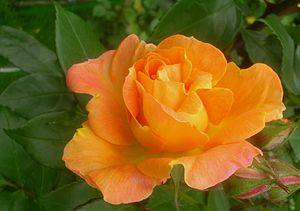
'Rumba' est un cultivar de rosier floribunda obtenu au Danemark en 1958 et commercialisé en 1960 par la maison Poulsen. Il doit son nom à la danse cubaine, la rumba.
La société Poulsen Roser ApS est une maison de négoce familiale spécialisée dans l'horticulture au Danemark. Elle a été fondée en 1878 par un pionnier de la culture des roses, Dorus Theus Poulsen, dont les descendants y travaillent toujours aujourd'hui. Elle se dédie particulièrement à la création d'hybrides de rosiers floribunda. Elle commercialise aussi des variétés d'autres fleurs, comme les clématites.